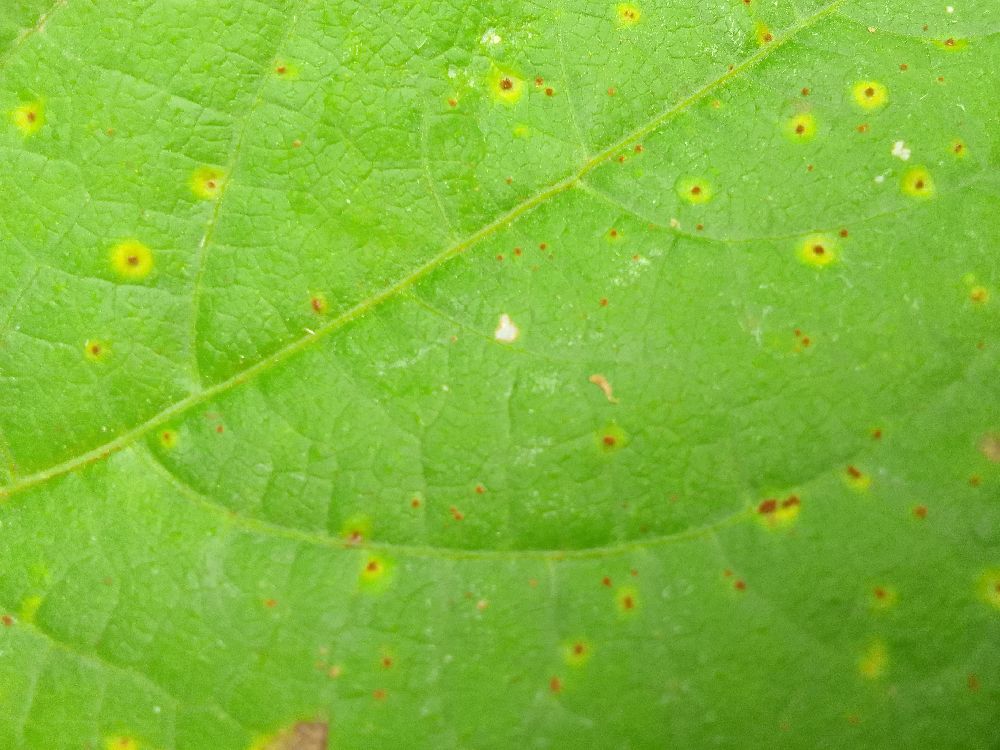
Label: rust